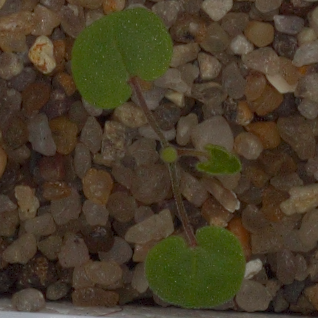
Label: smallflowered_cranesbill